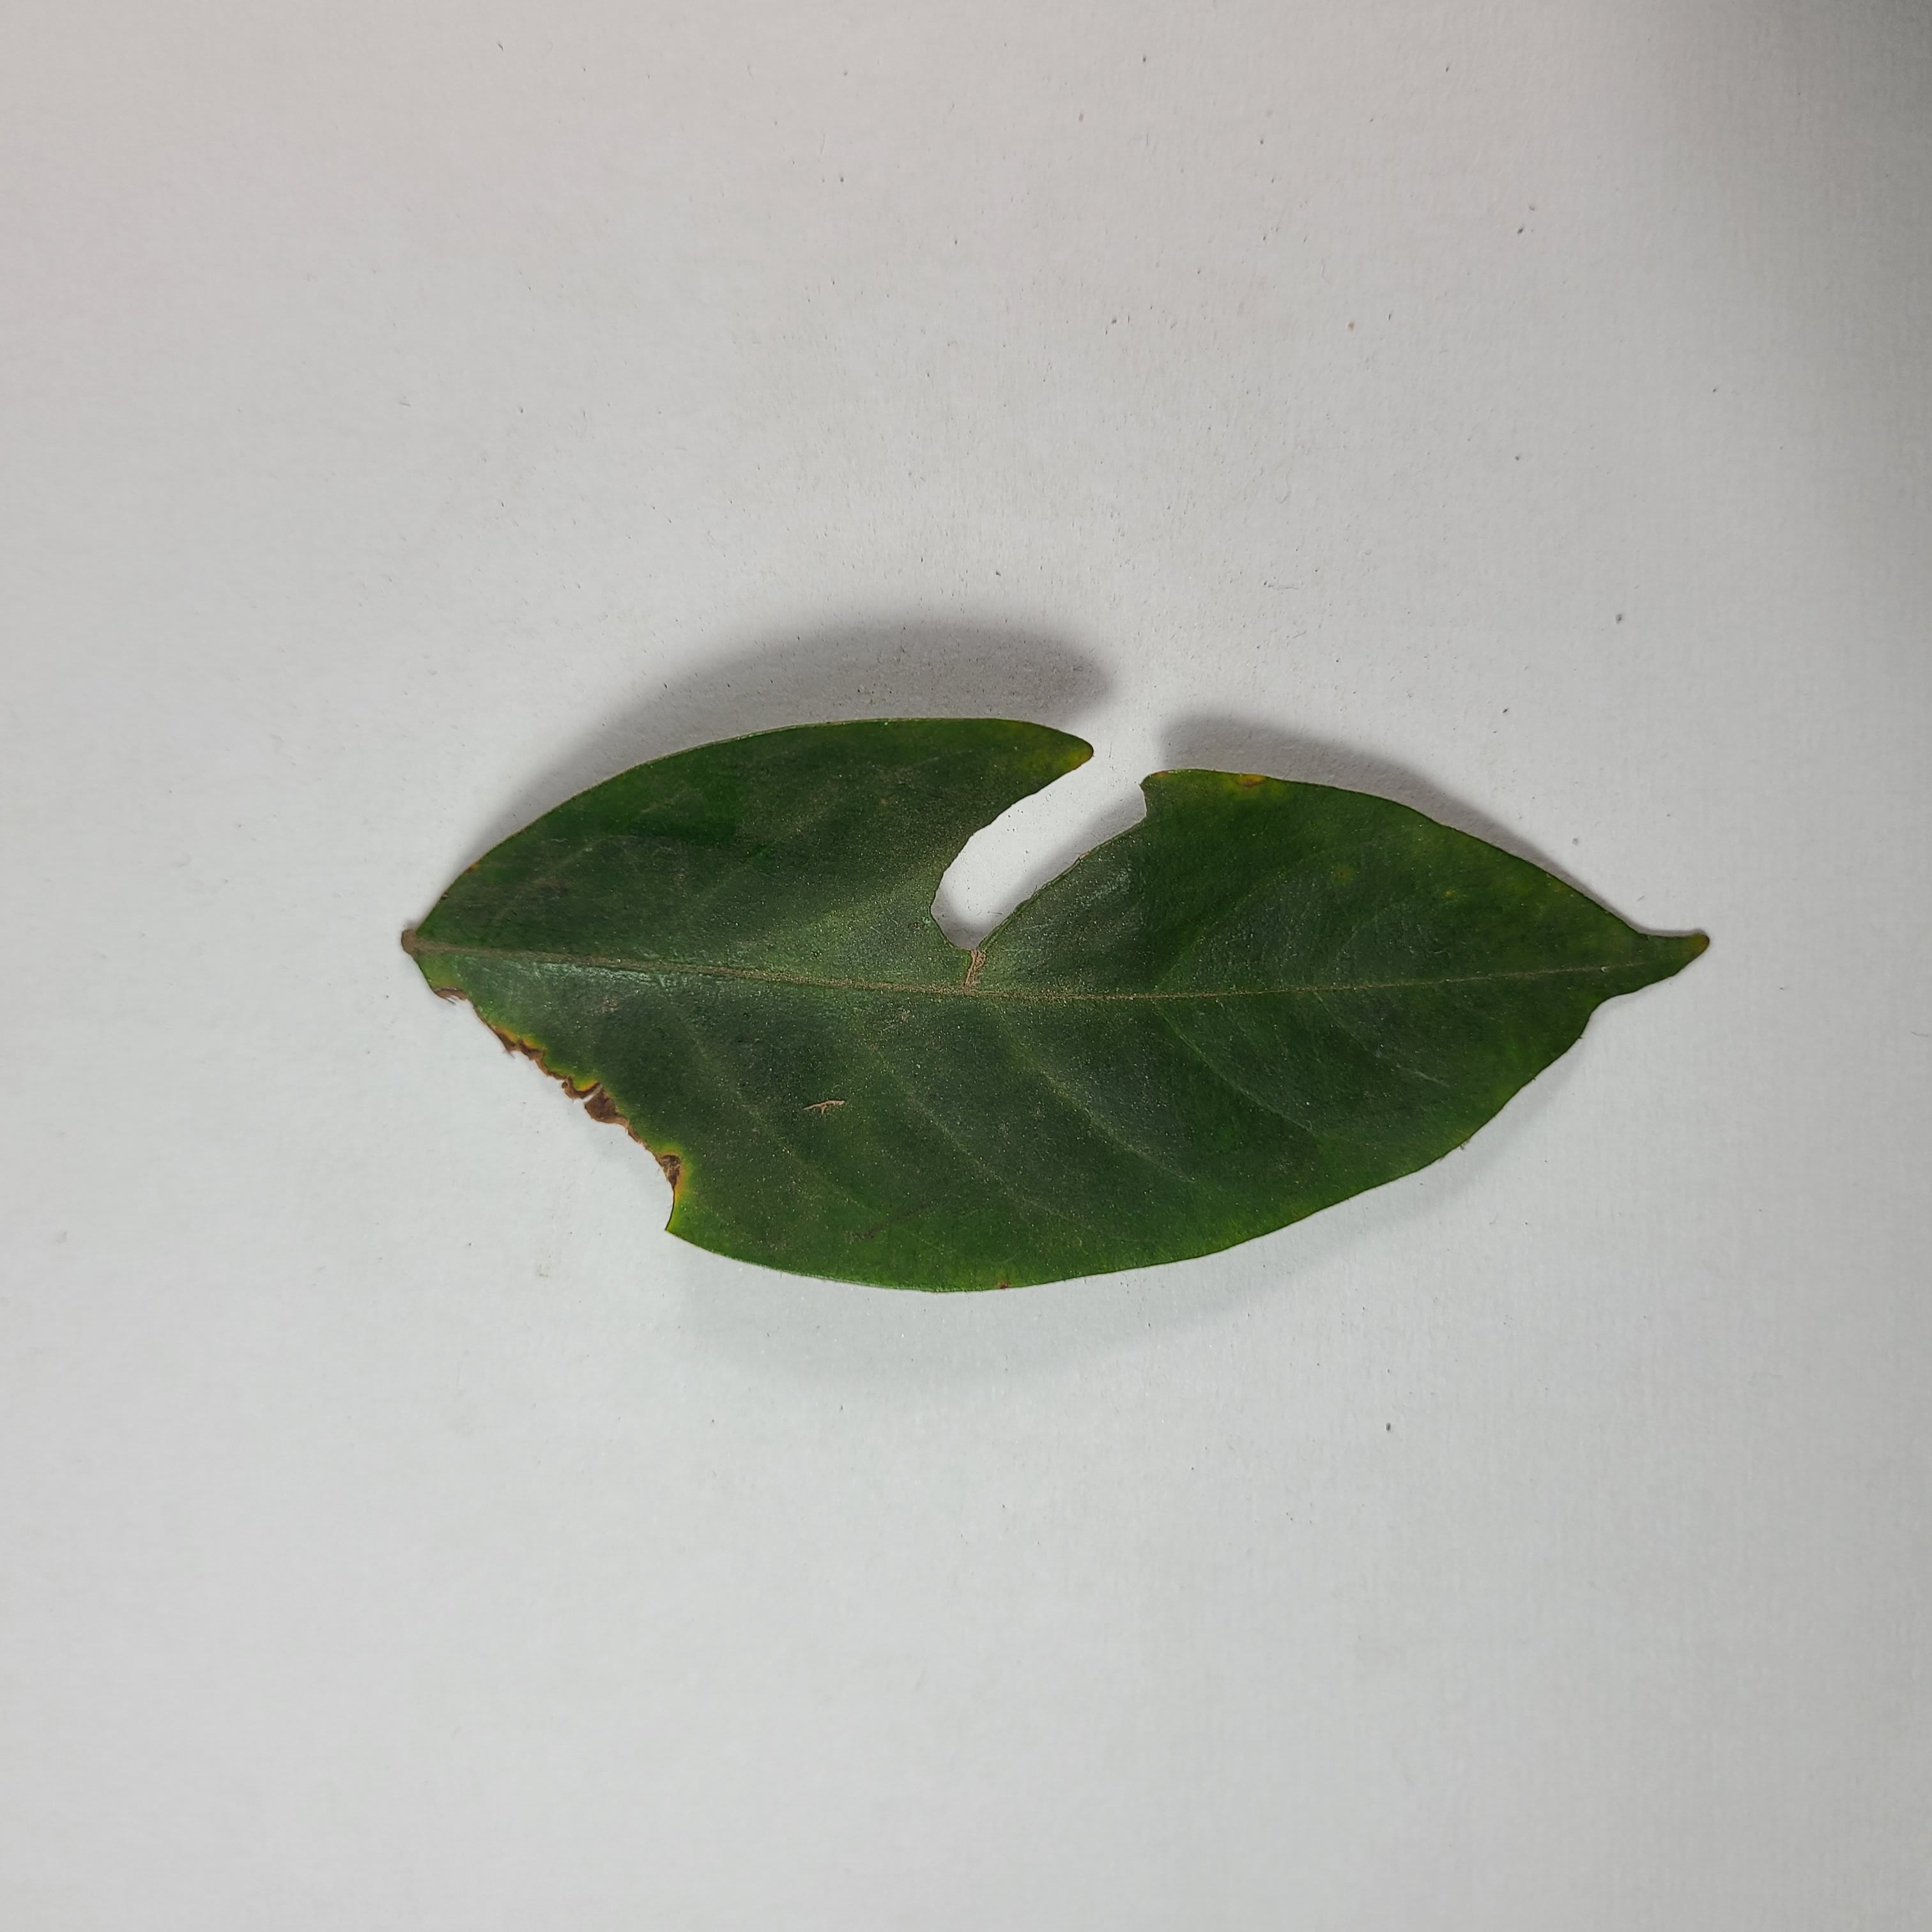
Label: Insect Hole leaves